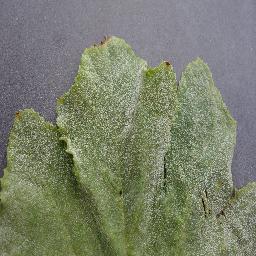
Label: Squash___Powdery_mildew